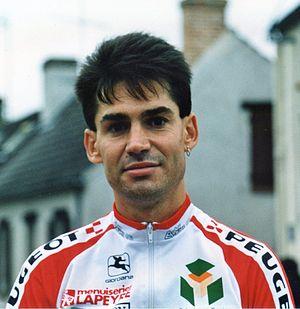
Hervé Boussard à Lamotte Beuvron en 1994
Hervé Boussard, né le 8 mars 1966 à Pithiviers et mort le 26 juin 2013 à Lésigny, est un coureur cycliste français. En 1988, il bat les records de France des 50 et 100 km sur piste sans entraîneur. Il a été médaillé de bronze du contre-la-montre par équipes des Jeux olympiques de 1992 à Barcelone, avec Jean-Louis Harel, Didier Faivre-Pierret et Philippe Gaumont. Il a été coureur professionnel de 1994 à 1997. Il devient ensuite formateur. En 2013, il succombe à une crise d'épilepsie.